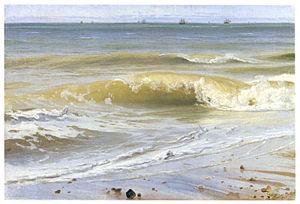
Ce que l'histoire de l'art appelle l'École de peinture de Düsseldorf est un groupe de peintres du XIXᵉ siècle formés à l'Académie des beaux-arts de Düsseldorf, qui y ont enseigné, de professeurs qui y ont suivi des leçons privées ou qui ont travaillé dans l'environnement proche de l'Académie.